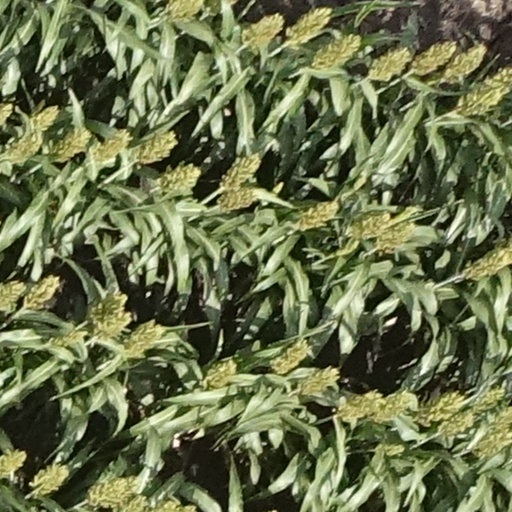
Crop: sorghum